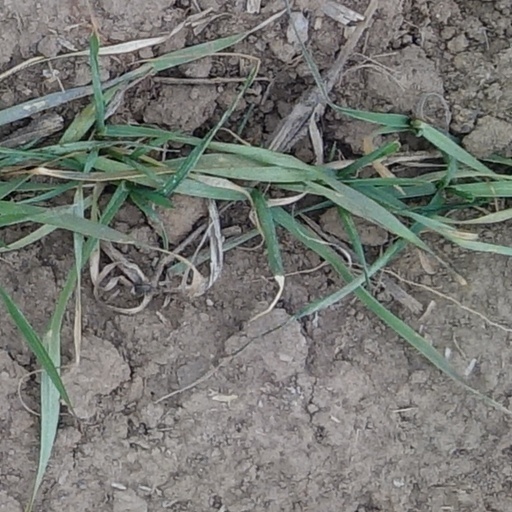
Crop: wheat